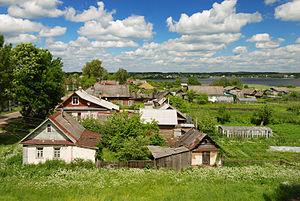
Toropets est une ville de l'oblast de Tver, en Russie, et le centre administratif du raïon de Toropets. Sa population s'élevait à 12 290 habitants en 2014.